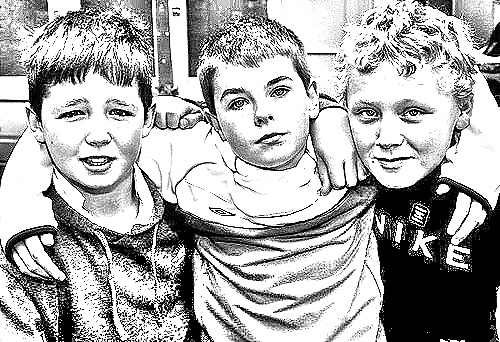
Portrait style: Sketch Portrait